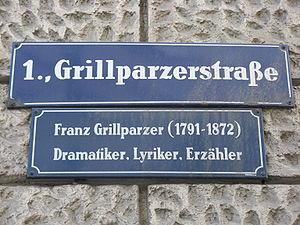
Träumen und Wachen, WAB 87, est une œuvre chorale, que Anton Bruckner a composé en 1890 pour célébrer le 100ᵉ anniversaire de la naissance de Franz Grillparzer.